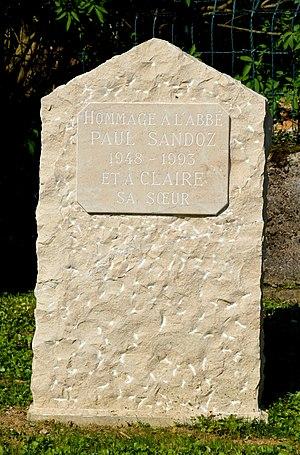
Stèle en mémoire de l'abbé Paul Sandoz et de sa sœur Claire, située sur la place du village de Noironte, dans le département du Doubs.
Noironte est une commune française située dans le département du Doubs en région Bourgogne-Franche-Comté.